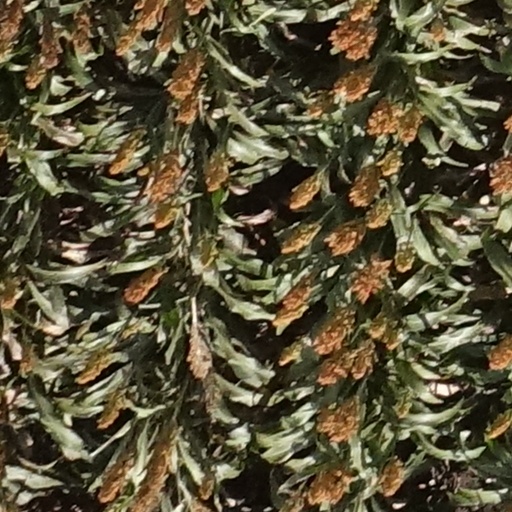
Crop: sorghum